J. F. Paxton

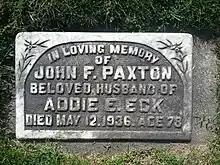
Flat stone marker engraved with Paxton's name

When Paxton retired as sheriff and moved to Montreal in 1932, OHA leaders wanted him to remain on the executive. They refused to accept his resignation as treasurer, and he continued to take care of the association's funds despite living outside of Ontario. He died on May 12, 1936, in Montreal, and was interred in Union Cemetery in Oshawa. He had been ill for two weeks prior to his death with a heart ailment, and named his own pallbearers who included, W. A. Hewitt, Canadian Olympic Committee president Patrick J. Mulqueen, AAU of C president W. A. Fry, and OHA president George Dudley. Dudley succeeded Paxton as treasurer at the OHA general meeting later in 1936.